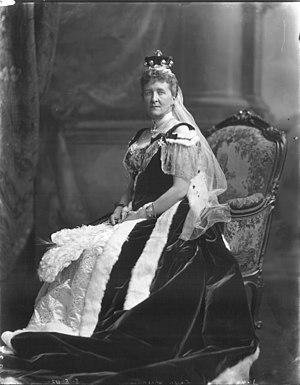
Le Brigadier-général Charles Compton William Cavendish, 3ᵉ baron Chesham, nommé l'honorable Charles Cavendish entre 1863 et 1882, est un soldat britannique, courtisan et homme politique conservateur. Il a été le dernier maître des Buckhounds sous Lord Salisbury de 1900 à 1901.